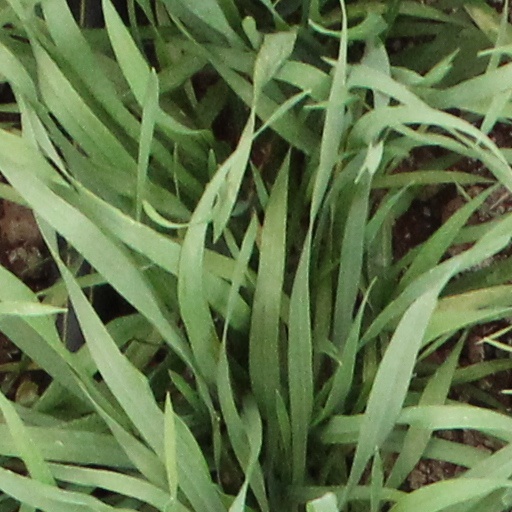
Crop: wheat